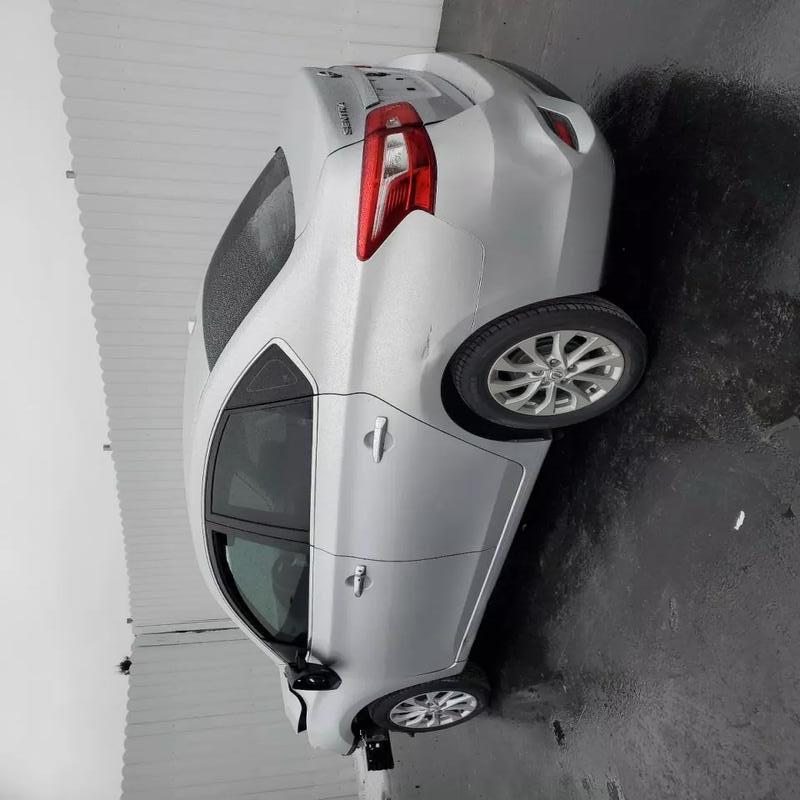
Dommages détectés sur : capot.
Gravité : mineur